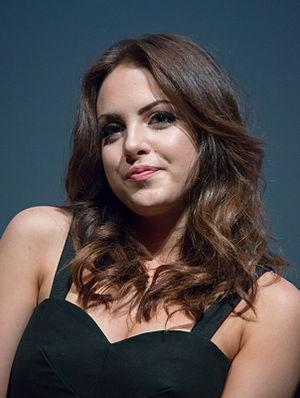
Dynastie est une série télévisée américaine développée Josh Schwartz, Stephanie Savage et Sallie Patrick, diffusée depuis le 11 octobre 2017 sur le réseau The CW.
Alexis Morell est l'un des personnages principaux de la série Dynastie, interprétée par l'actrice britannique Joan Collins.
Elizabeth Egan Gillies, créditée Elizabeth Gillies ou parfois Liz Gillies, est une actrice et chanteuse américaine née le 26 juillet 1993 à Haworth dans le New Jersey.